Jellyfish (band)

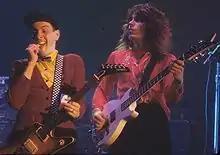
Among power pop bands of the 1990s, Jellyfish were distinguished for being influenced more by Cheap Trick (pictured in 1977)

Jellyfish distinguished themselves from their peers by incorporating a wider variety of sounds and musical styles. Most of their influences were British. Sturmer and Manning shared an admiration for punk, progressive rock, reggae, fusion and for artists that included the Beatles, the Beach Boys, Harry Nilsson, Talking Heads, Cheap Trick, Peter Gabriel, Queen, and the Damned, in addition to jazz musicians such as Art Blakey, John Coltrane, the Jazz Messengers, Miles Davis, Elvin Jones, and Bill Evans. In a 1991 article about the Beatles' influence on new power pop bands, Sturmer commented: "I was much more influenced by ELO and Cheap Trick. After a while I heard a Beatles album and thought, 'Wow, what's up here with these guys?' I kinda went about it backwards." Falkner's inspirations overlapped with his bandmates and included The Fall, Magazine, The Monochrome Set, Yes, and UK. He was originally contacted by Manning specifically because he listed XTC as an influence in his newspaper ad.